Dietzenbach-Mitte station

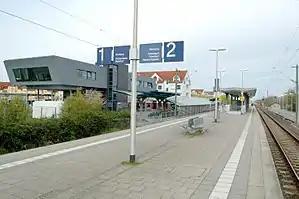
Platform

Dietzenbach-Mitte station is a station in Dietzenbach in the German state of Hesse. It is served by line S2 of the Rhine-Main S-Bahn.